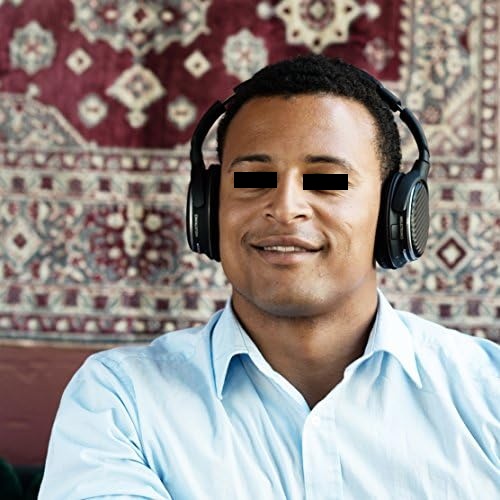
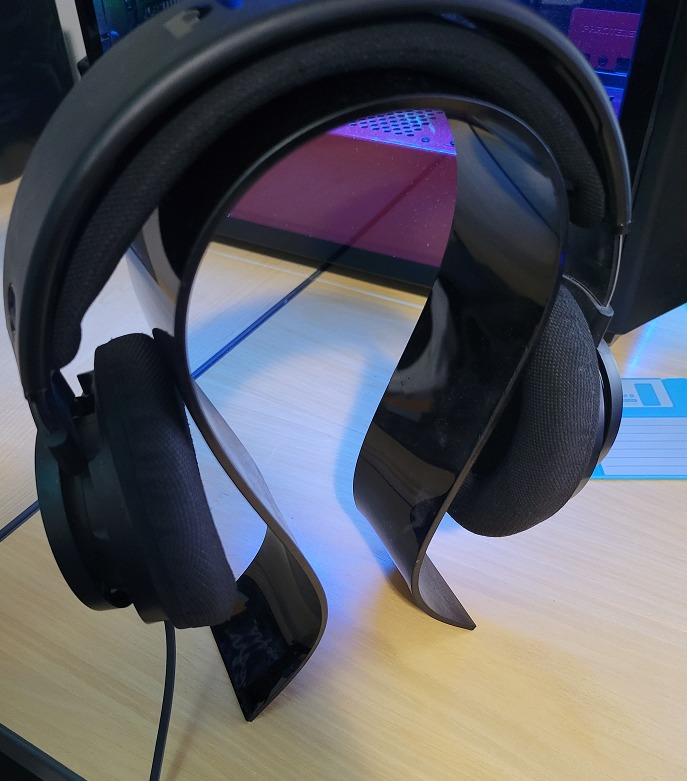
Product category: headphones
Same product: no